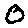
Label: 0